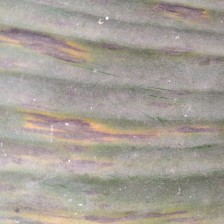
Label: sigatoka